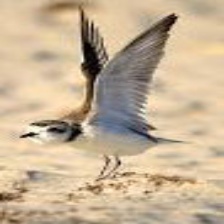
Species: SNOWY PLOVER
Scientific name: CHARADRIUS NIVOSUS